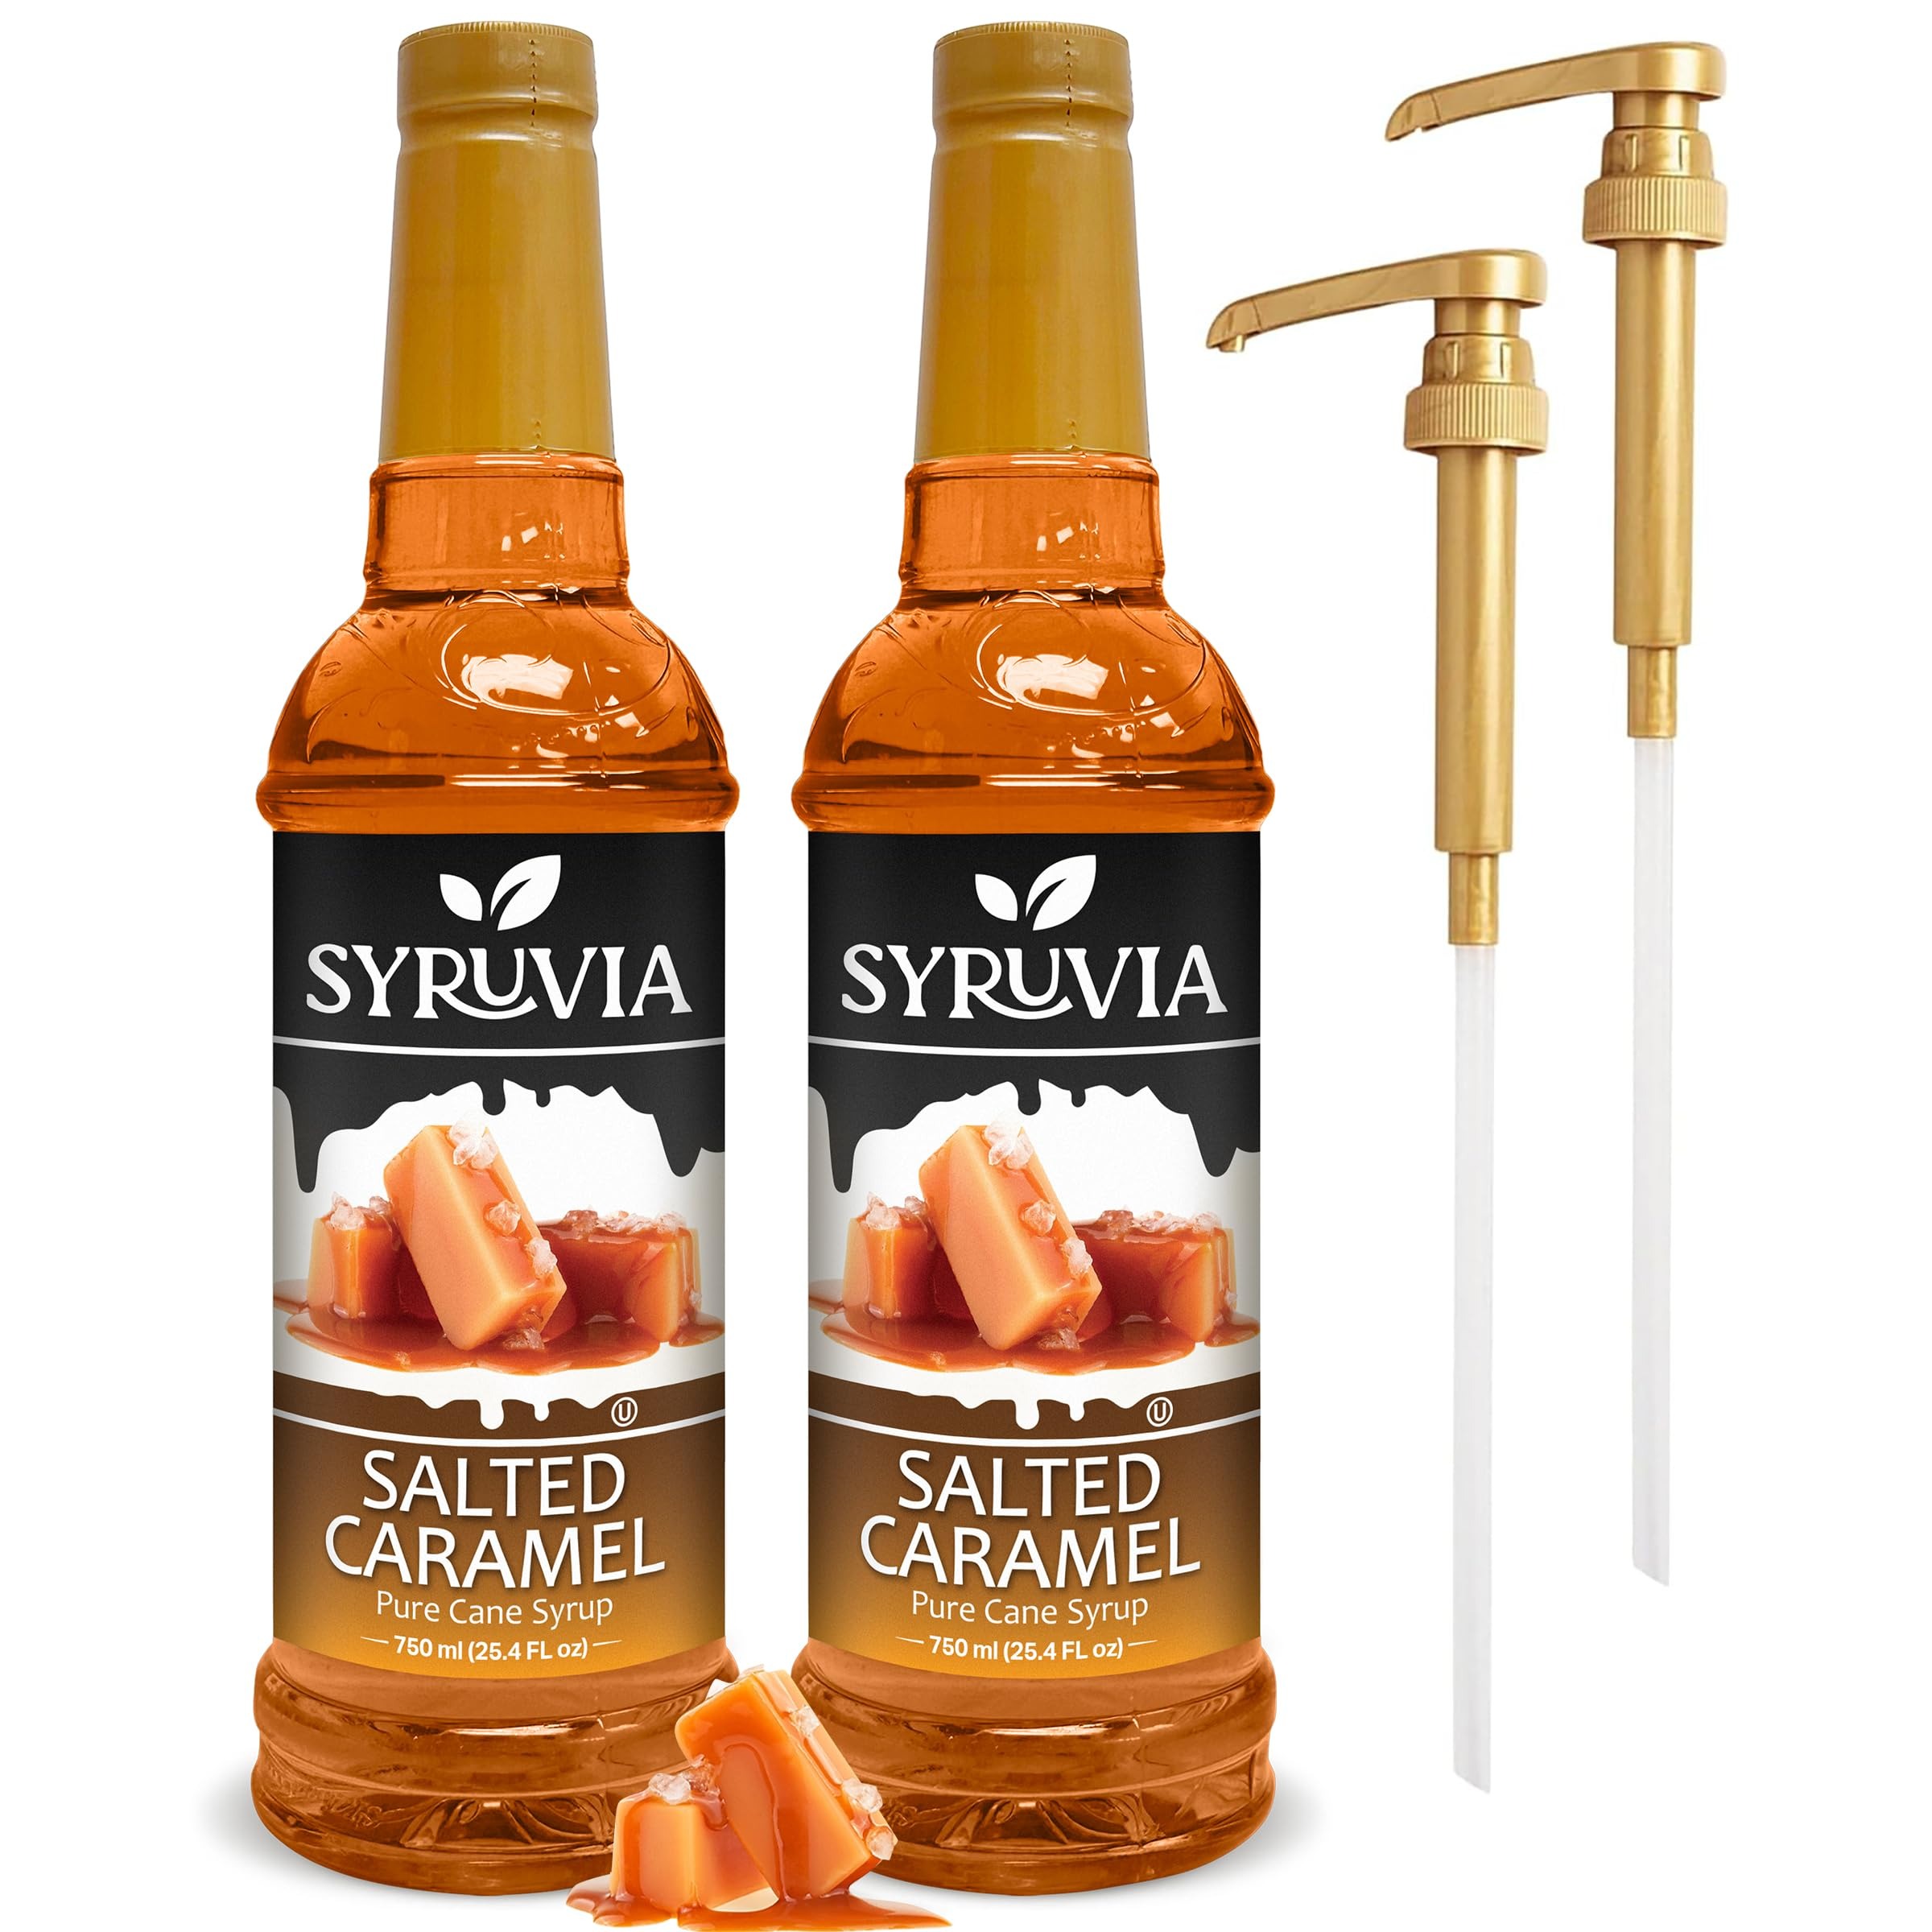
Item Name: Syruvia Salted Caramel Syrup - 25.4 fl oz. Premium Coffee Flavoring Syrup. Kosher, and Gluten-Free. Perfect for Enhancing Drinks, Sodas, Shakes, Desserts, and More With Pump (Pack of 2)
Bullet Point 1: Salted Caramel Syrup: Imagine the heartwarming aroma of Salted Caramel wafting from your cup. Syruvia's Salted Caramel Syrup introduces a ribbon of smooth, candy-like sweetness to your beverages and desserts.
Bullet Point 2: Add Savor to Your Coffee: Awaken your senses and indulge in the delightful taste of coffee flavored to your liking with the Syruvia coffee flavoring syrup! Our syrups bring savor, aroma and a sweet note that promises to pamper your senses every morning!
Bullet Point 3: Endless Possibilities: Thanks to its intense aroma and delightful taste, our coffee flavoring can be added to a wide range of beverages and desserts, including shakes, lattes, cappuccino, iced coffee, teas, smoothies, protein shakes, oatmeal, porridge and much more!
Bullet Point 4: Quality You Can Trust: The Syruvia syrups for coffee drinks are made in the USA with the highest quality, most refined ingredients to ensure excellent freshness and the richest taste! The coffee syrups are Kosher-certified and free of any unnecessary fillers.
Bullet Point 5: Made with Pure Cane Sugar: The coffee syrup not only adds texture, creaminess and flavor to your coffee but also rich sweetness! Made with pure cane sugar, the coffee syrup will elevate your beverages with its incomparable sweetness!
Product Description: Introducing Syruvia, a trusted supplier of a wide selection of high-quality syrups & concentrates, where you can find the most tantalizing flavors to sweeten your everyday life! We are employing only carefully selected ingredients with no additives or harsh fillers to create clean and delicious syrups that offer a unique sense-pampering experience! We strive for greatness in every aspect of our business, from the richest syrup flavors to the unwavering commitment to exceptional quality, to offer you the finest selection of aromas. Not entirely pleased with your order? Don’t worry, we are always at your service to address any issues or concerns.<br> <br> Delight Your Taste Buds with the Syruvia Coffee Syrups!<br> <br> Our coffee sauce is a must-have for those who love a little bit of flavor and sweetness with their coffee every morning! Made in the USA with pure and clean ingredients, the Syruvia coffee flavoring sauces have a fresh taste and amazing flavor that enriches your coffee without overpowering its unparalleled taste! Subtle yet rich, the coffee syrups are perfect for coffee, latte, tea, smoothies, shakes or desserts, adding a creamy texture and unique sweetness that will take your taste buds by surprise!<br> <br> Still not convinced? Here are some of the amazing features of our coffee syrups:<br> <br> 1. 24.5fl oz bottle;<br> 2. Made with high-quality, clean ingredients;<br> 3. Kosher-certified;<br> 4. Made in the USA;<br> 5. Large selection of flavors for all tastes;<br> 6. Ideal for coffee, tea, latte, smoothie, protein shakes, oatmeal, breakfast, desserts, ice cream topping, frappe, cocktails, baked goods and more;<br> 7. Smooth and subtle aroma;<br> 8. Creamy texture and rich taste;<br> 9. 25 servings per bottle;<br> <br> Indulge in the exceptional aromas of our coffee syrups!<br>
Value: 50.8
Unit: Fl Oz

Price: 14.99